C. S. Lee

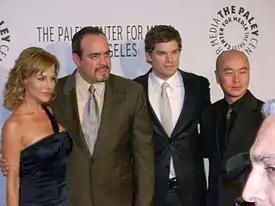
(L-R): Julie Benz, David Zayas, Michael C. Hall and C. S. Lee at the Paley Center for Media Gala Honoring Showtime Networks in 2008

Lee is best known for the Showtime drama series "Dexter", playing the role of Vince Masuka, a forensic scientist known for his raunchy sense of humor and love of women.